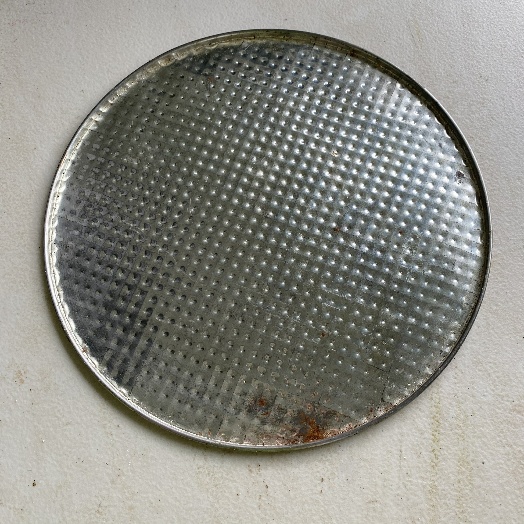
Label: Metal